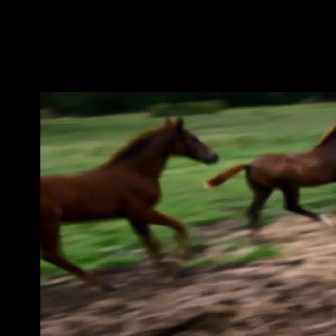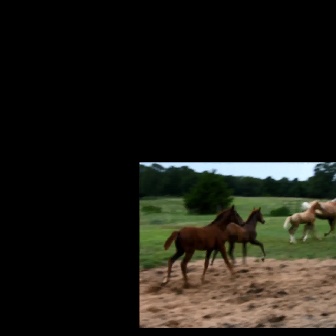
  Please identify the target specified by the bounding box [40,116,218,295] in the first image and locate it in the second image. Return the coordinates in [x_min,y_min,x_max,y_max] format.
Answer: [161,204,245,287]